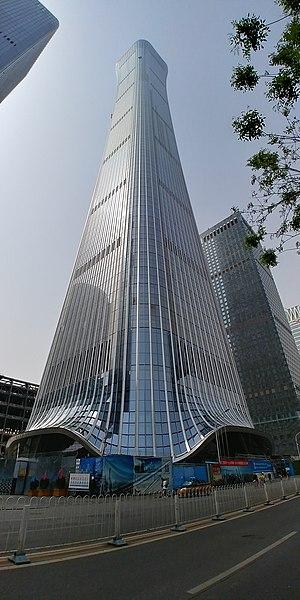
China Zun en avril 2019
China Zun est un gratte-ciel de 108 étages à Pékin en Chine. Les travaux de construction ont débuté en 2012 et se sont terminés en 2018.